Štjak

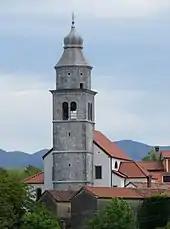
Saint James's Church

The parish church in the settlement is dedicated to Saint James and belongs to the Diocese of Koper.